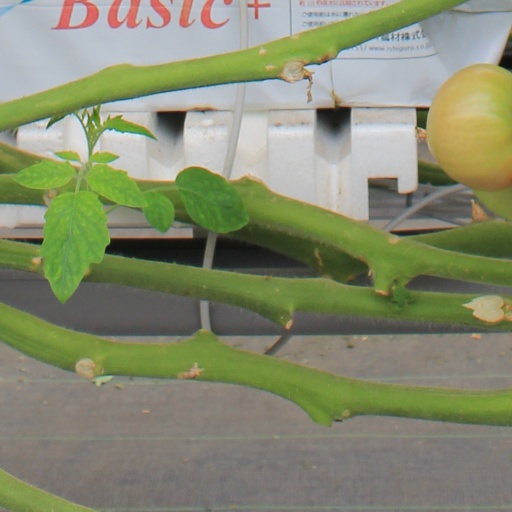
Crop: tomato